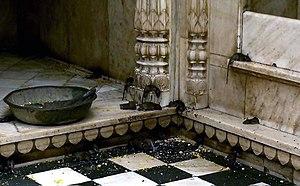
Le temple de Karni Mata est un temple hindouiste situé à Deshnoke, au Rajasthan dans le Nord-Ouest de l'Inde. Il est dédié à la sage Karni Mata.